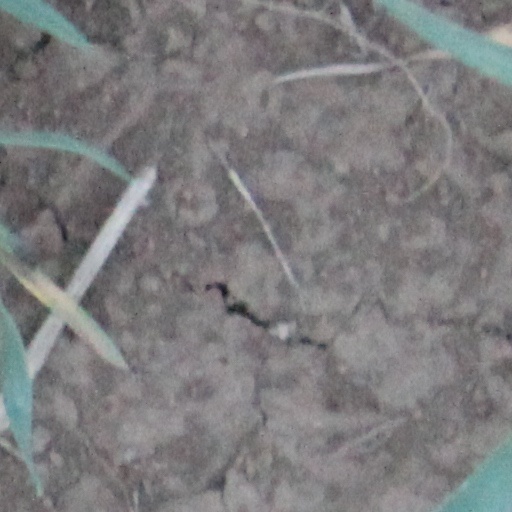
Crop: wheat